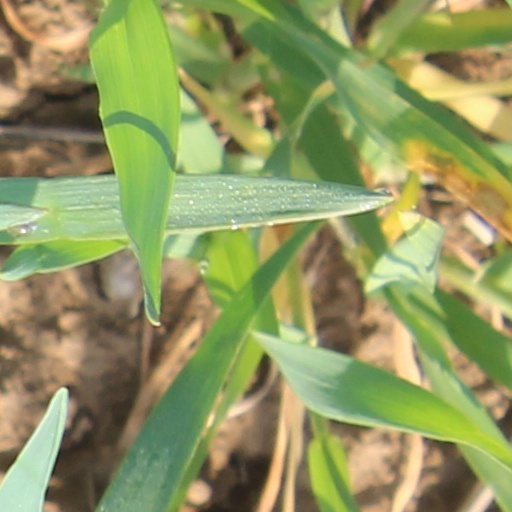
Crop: wheat